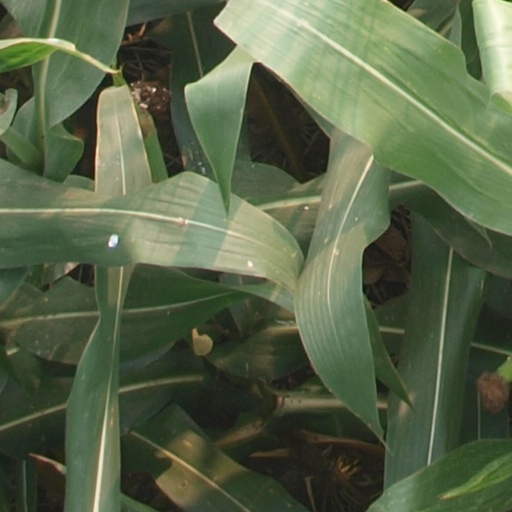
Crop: maize; corn